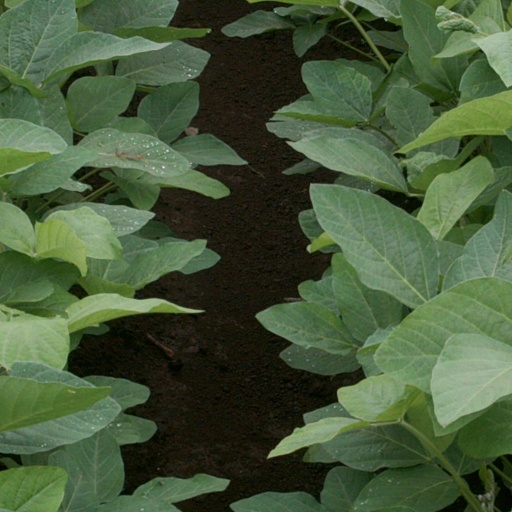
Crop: soybean